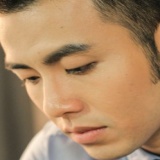
ca sĩ Akira Phan